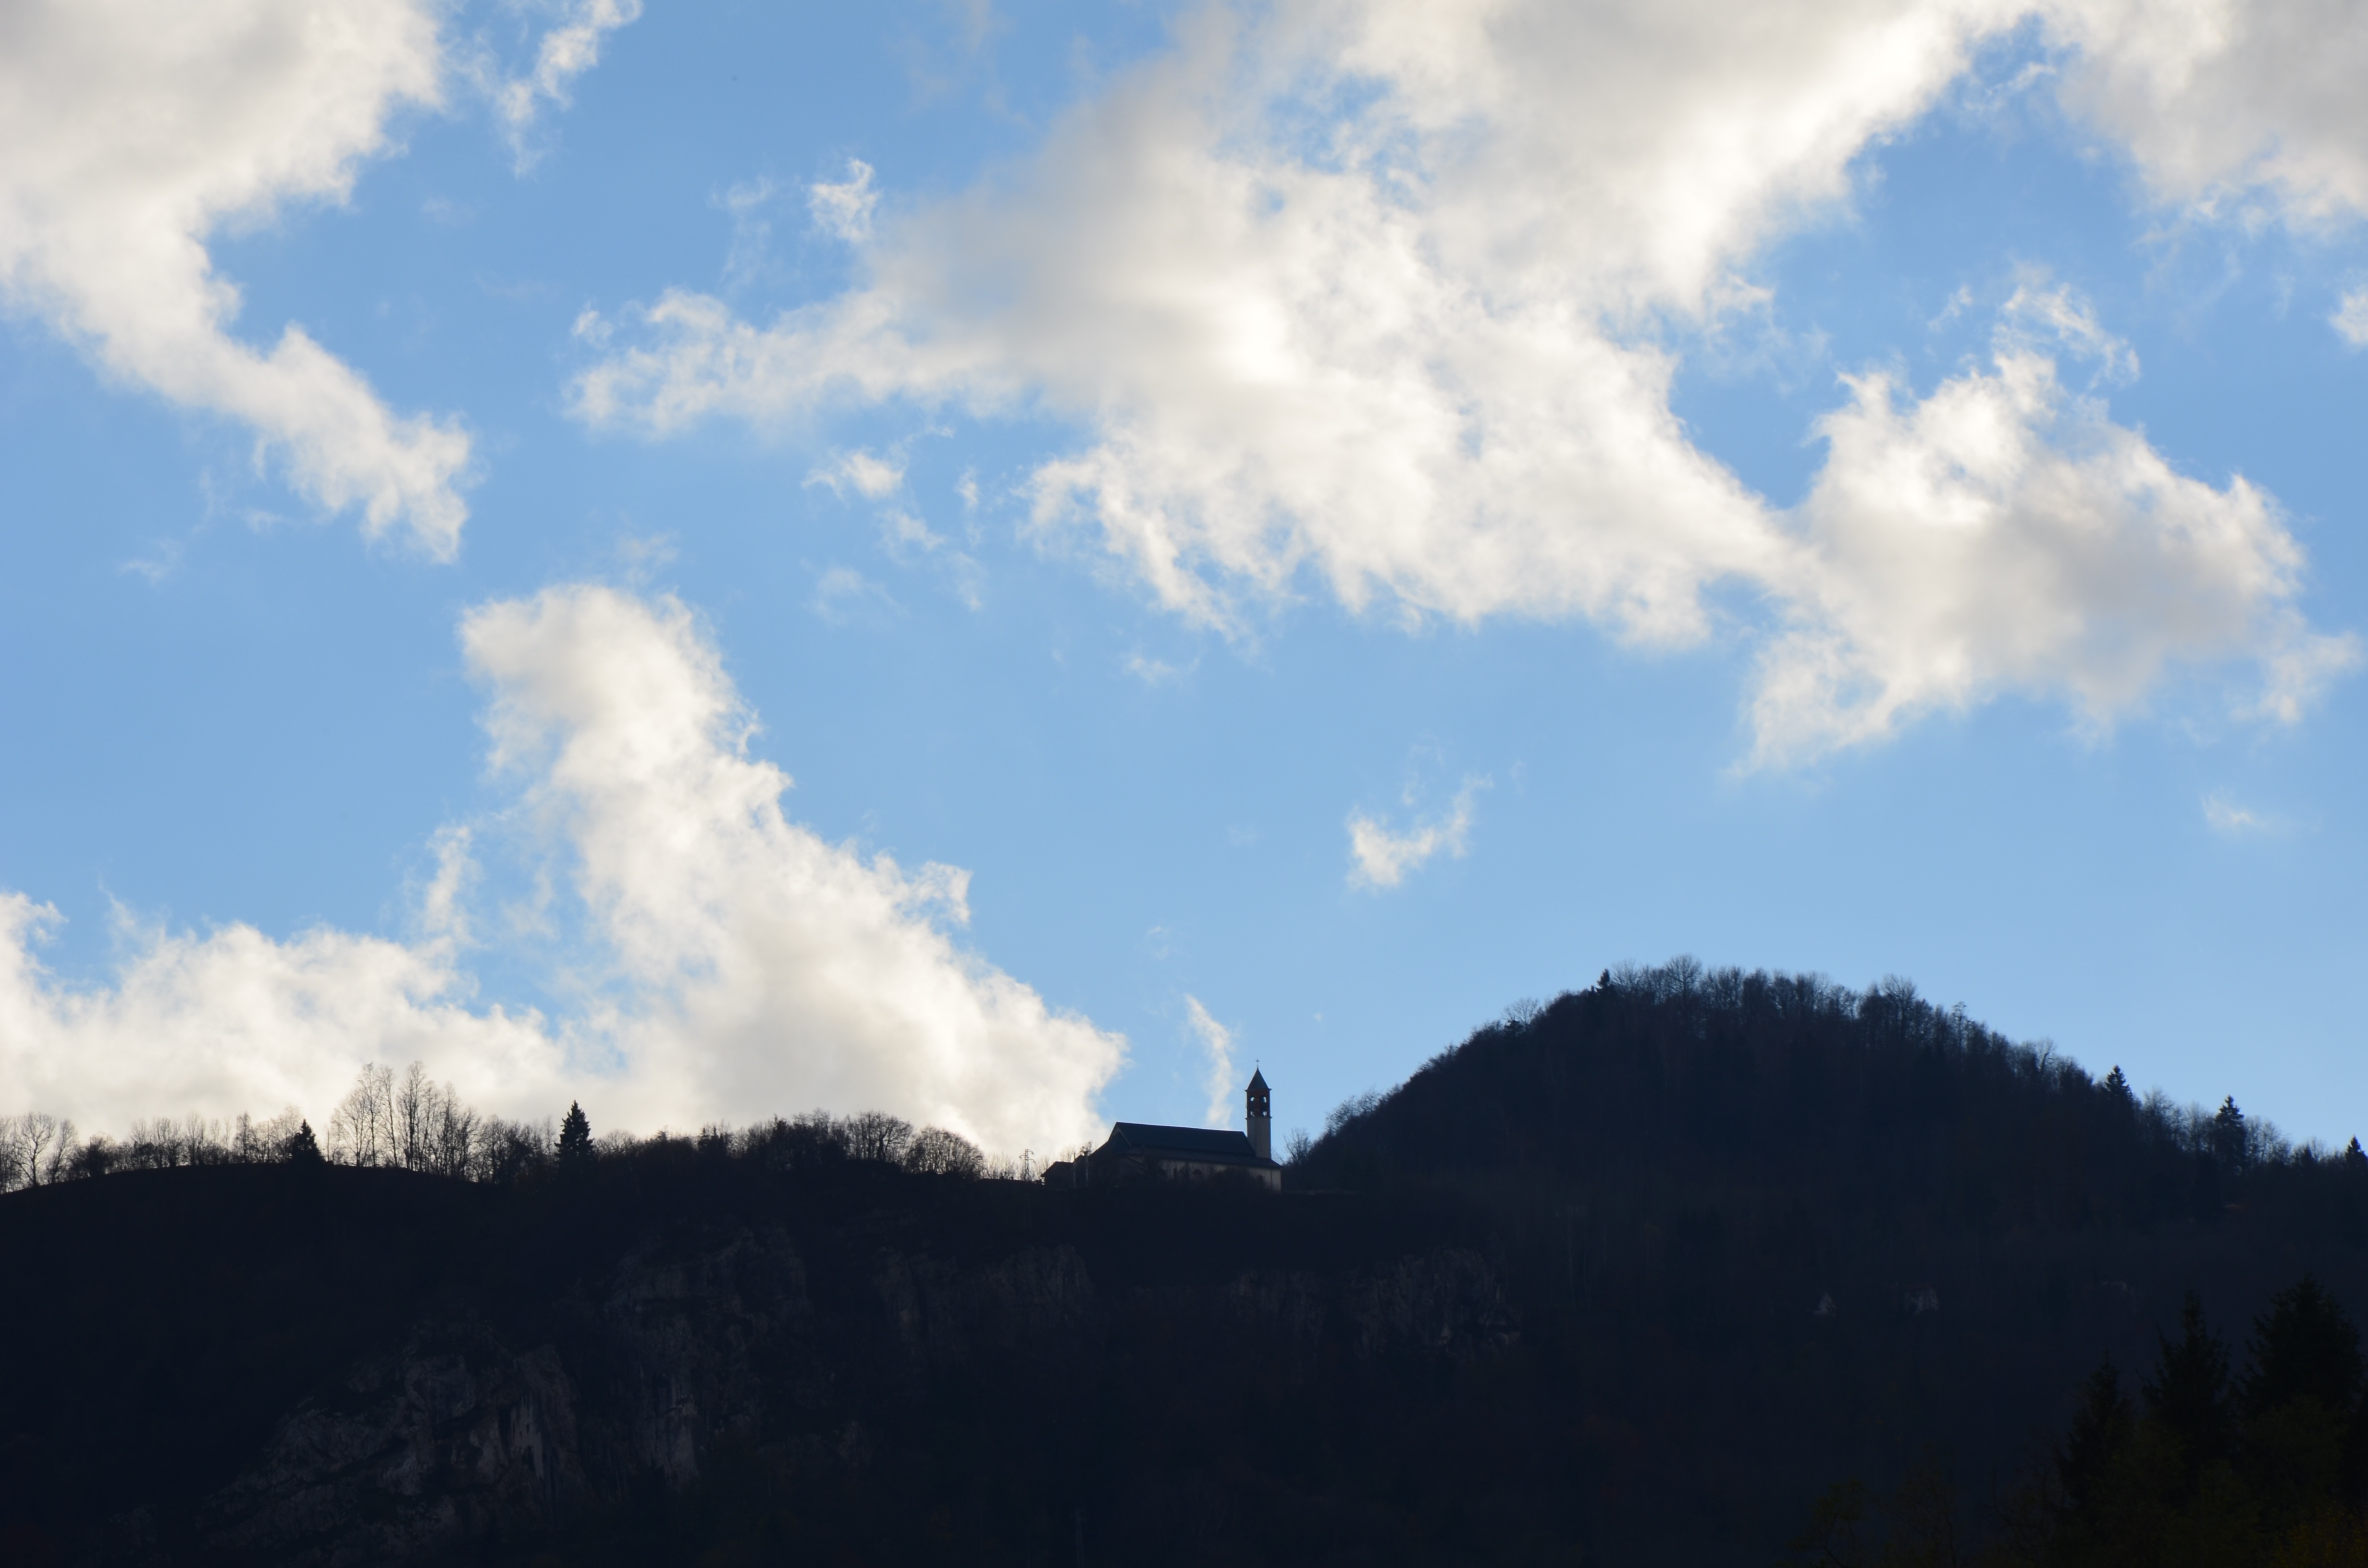
tree, nature, mountain, cloud, sky, sunlight, morning, hill, dawn, mountain range, dusk, evening, meteorological phenomenon, atmospheric phenomenon, atmosphere of earth, mountainous landforms